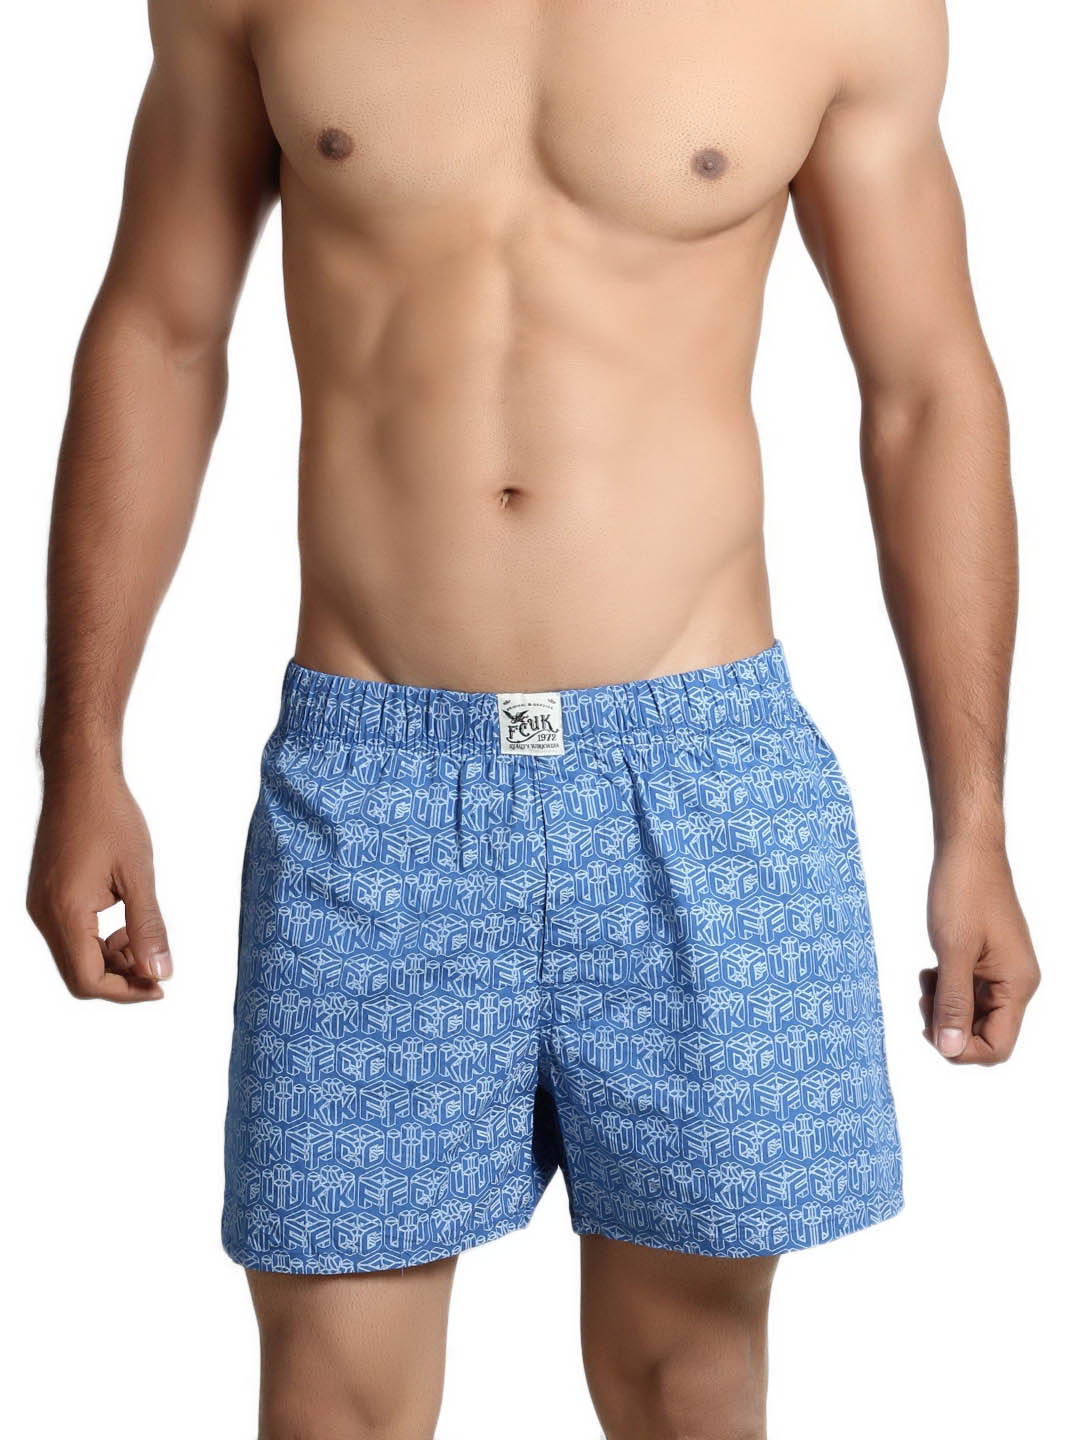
FCUK Underwear Blue Printed Boxers
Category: Apparel / Innerwear / Boxers
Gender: Men
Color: Blue
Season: Summer 2016
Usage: Casual